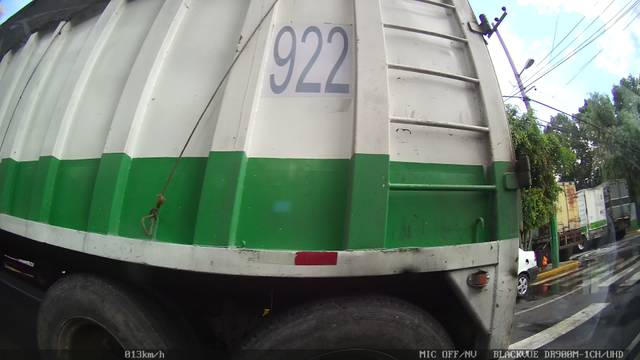
Region: Mexico
Coordinates: 19.366, -99.16